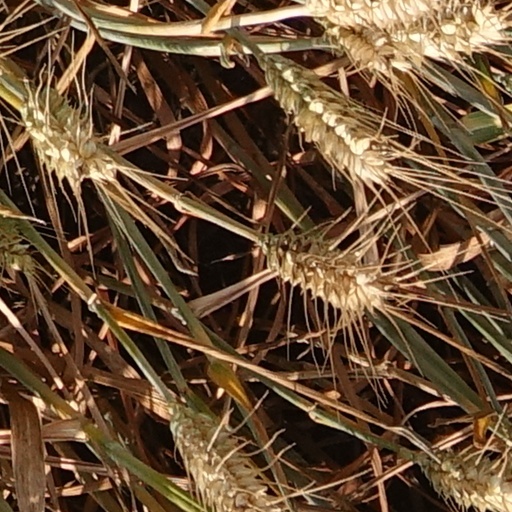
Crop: wheat